Palmadusta diluculum

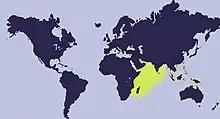
Distribution map of "Palmadusta diluculum"

This species is widespread throughout the Western Indian Ocean along Sri Lanka, Aldabra, Eritrea, Kenya, Madagascar, the Mascarene Basin, Mauritius, Mozambique, Réunion, the Seychelles, Somalia and Tanzania.